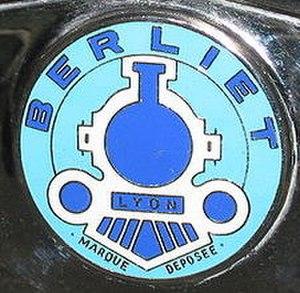
Automobiles Marius Berliet est un constructeur automobile français fondé par Marius Berliet en 1899. C'est à l'origine un constructeur de voitures dont il cessera la fabrication en 1939.
Le nom Berliet est avant tout synonyme de camions. Si Berliet est surtout reconnu comme constructeur de véhicules industriels lourds, beaucoup ignorent que la firme lyonnaise, créée en 1901, a débuté son activité en produisant des automobiles. Cette production a duré jusqu’en 1939. Berliet a également produit des véhicules utilitaires légers durant cette période mais excepté durant la Première Guerre mondiale, cette production est toujours restée marginale.
Marius Berliet est le fondateur de la société des Automobiles Marius Berliet, constructeur automobile de voitures et camions jusqu'en 1939 et exclusivement de véhicules industriels à partir de cette date.